Texaphyrin

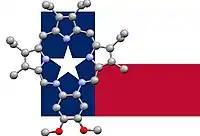
Texaphyrin core Nitrogen superimpose with 5 points of the star featured on the state flag of Texas

Sessler has described possible medicinal uses of these compounds in the "Proceedings of the National Academy of Sciences" and other scientific journals. Pharmacyclics, Inc., a publicly traded company begun by Sessler, licensed the technology behind texaphyrins from the university to develop commercial and medical uses for the molecules. Motexafin lutetium is a texaphyrin, marketed as Antrin by Pharmacyclics Inc. It is a photosensitiser for use in photodynamic therapy to treat skin conditions and Prostate cancer. Pharmacyclics and the rights to texaphyrins was sold to AbbVie in 2015 for 21 billion dollars.